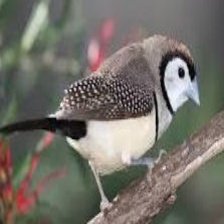
Species: DOUBLE BARRED FINCH
Scientific name: TAENIOPYGIA BICHENOVII
ImageNet parent category: house_finch